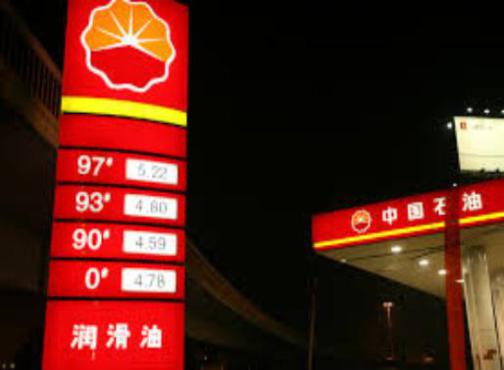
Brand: chinese petroleum
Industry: Others